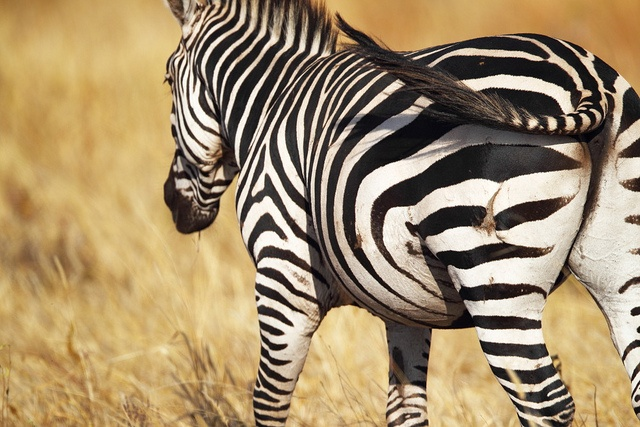
This Zebra has a cut on its hind leg.
The rear view of a zebra standing in some grass.
a close up of a zebra in a field of wheat
A close up of the rear end of a zebra
A zebra, walking on dry grass, is seen from the rear.